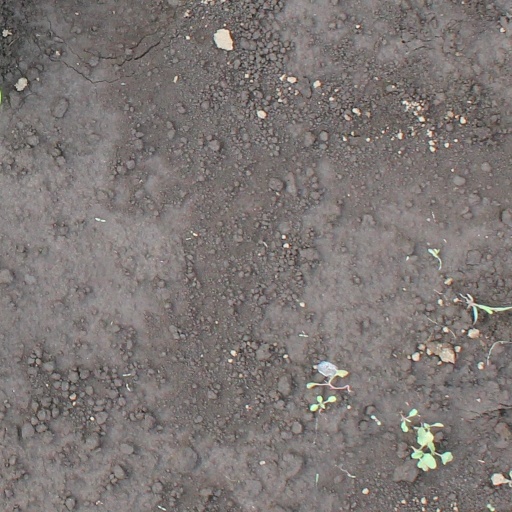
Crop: soybean